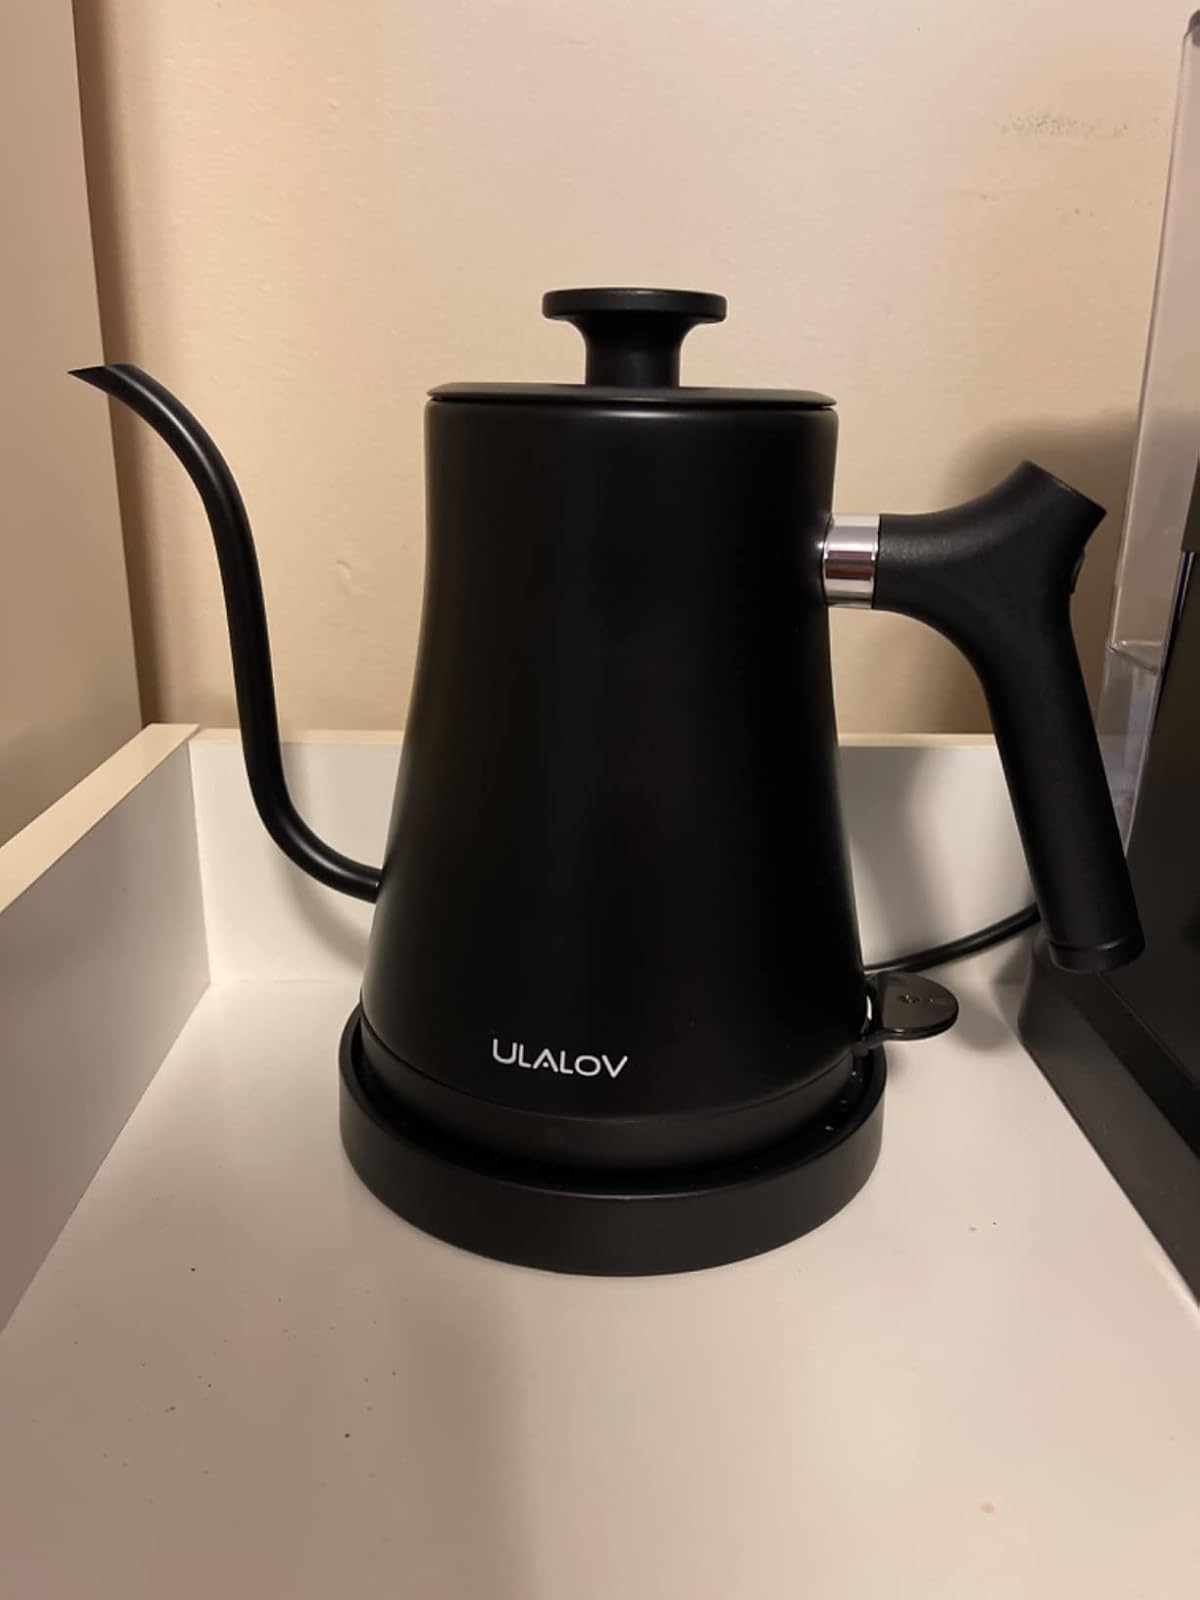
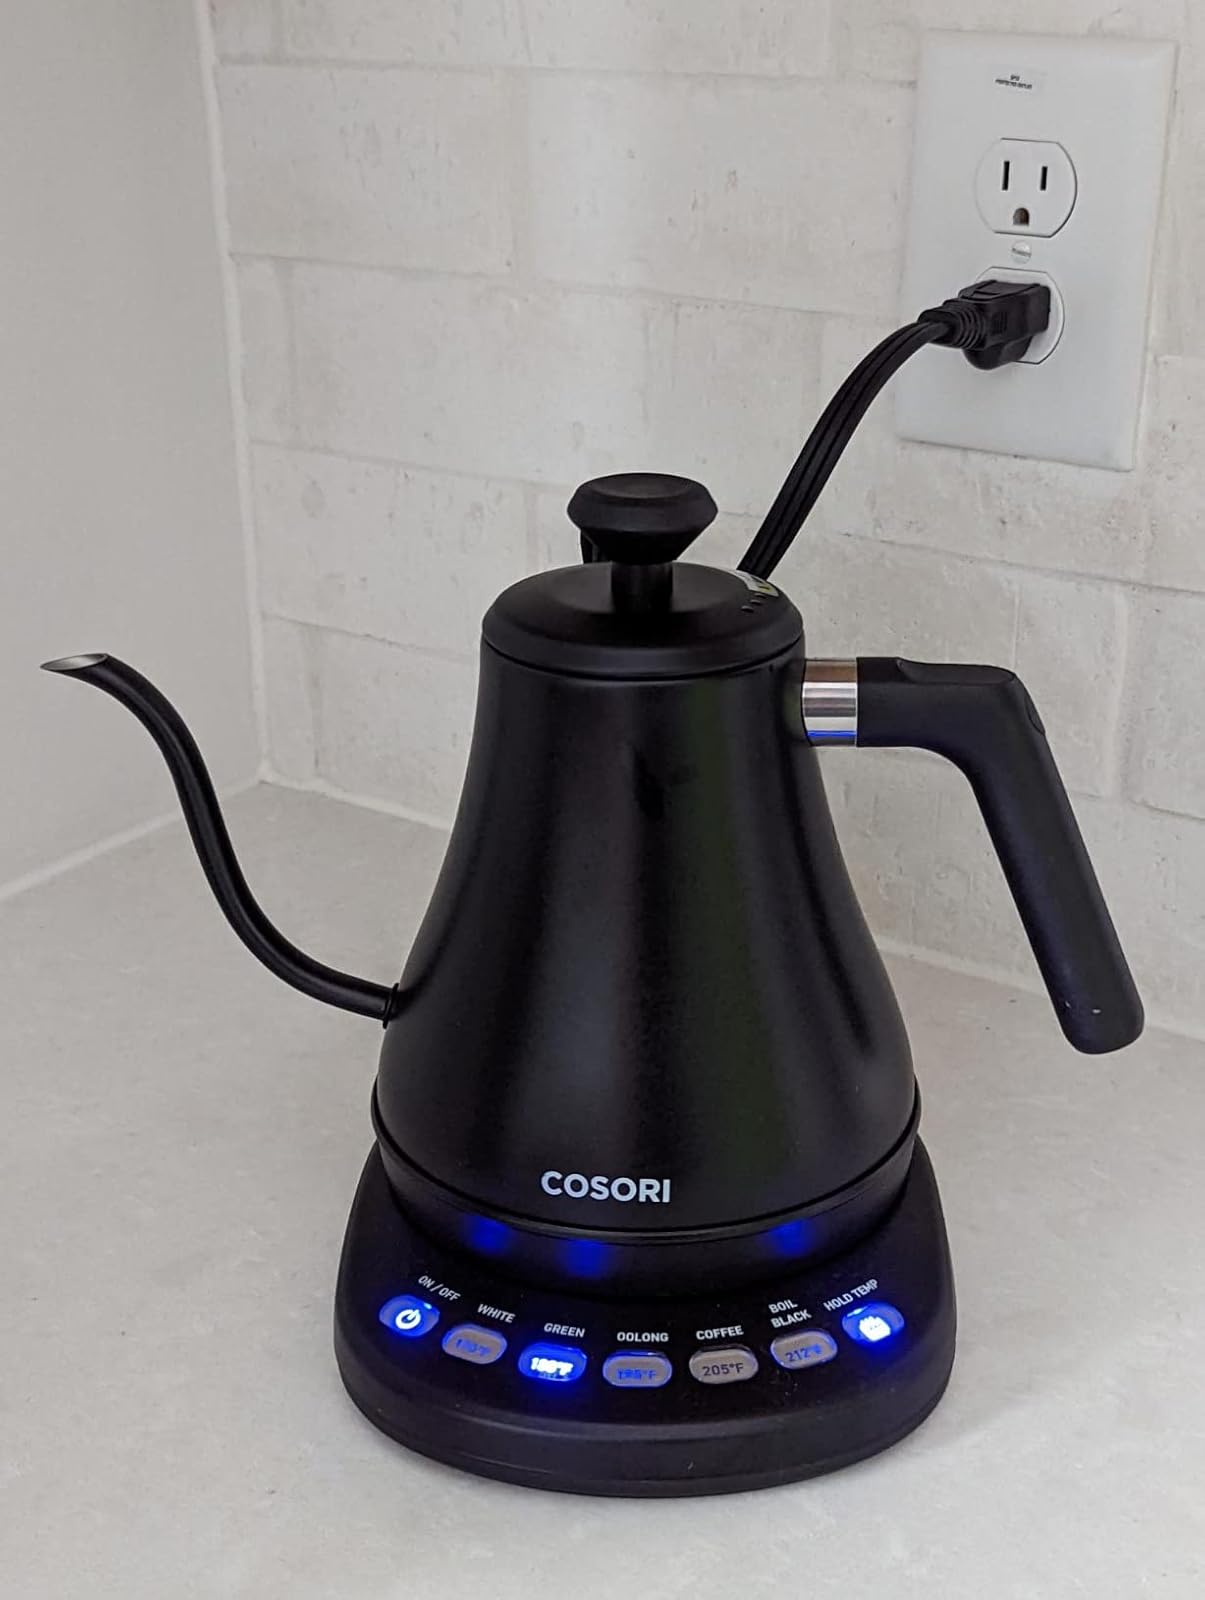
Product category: items_kettle
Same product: no